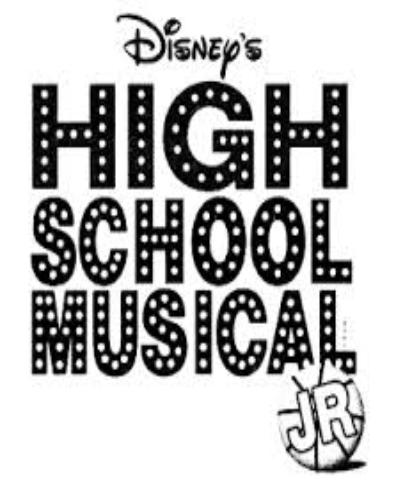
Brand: High School Musical
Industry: Leisure